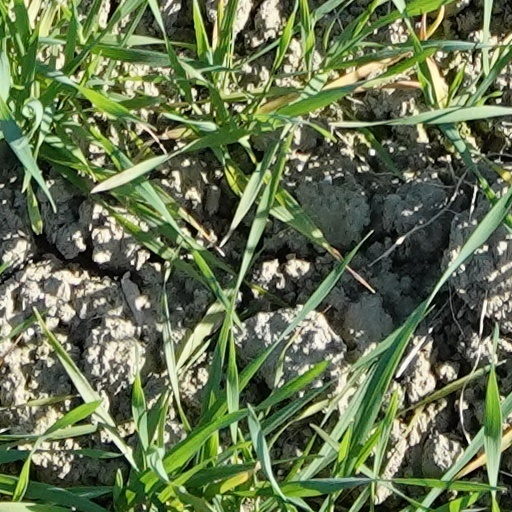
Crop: wheat